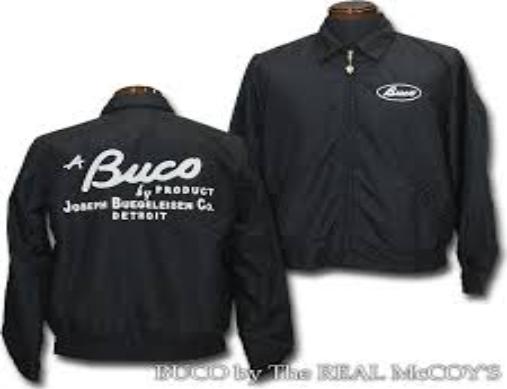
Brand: BUCO
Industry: Clothes